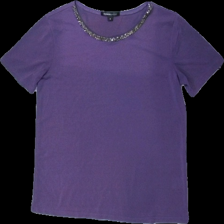
View: front
Type: T-shirt
Category: Ladies
Brand: Mywear (Ica)
Colors: Purple
Material: 100% polyester
Pattern: Glitter
Cut: C-collar
Size: S
Season: All
Stains: Minor
Damage: missfärgat
Damage location: top center
Price range: <50
Recommended usage: Export
Description: t-shirt med glitter tryck